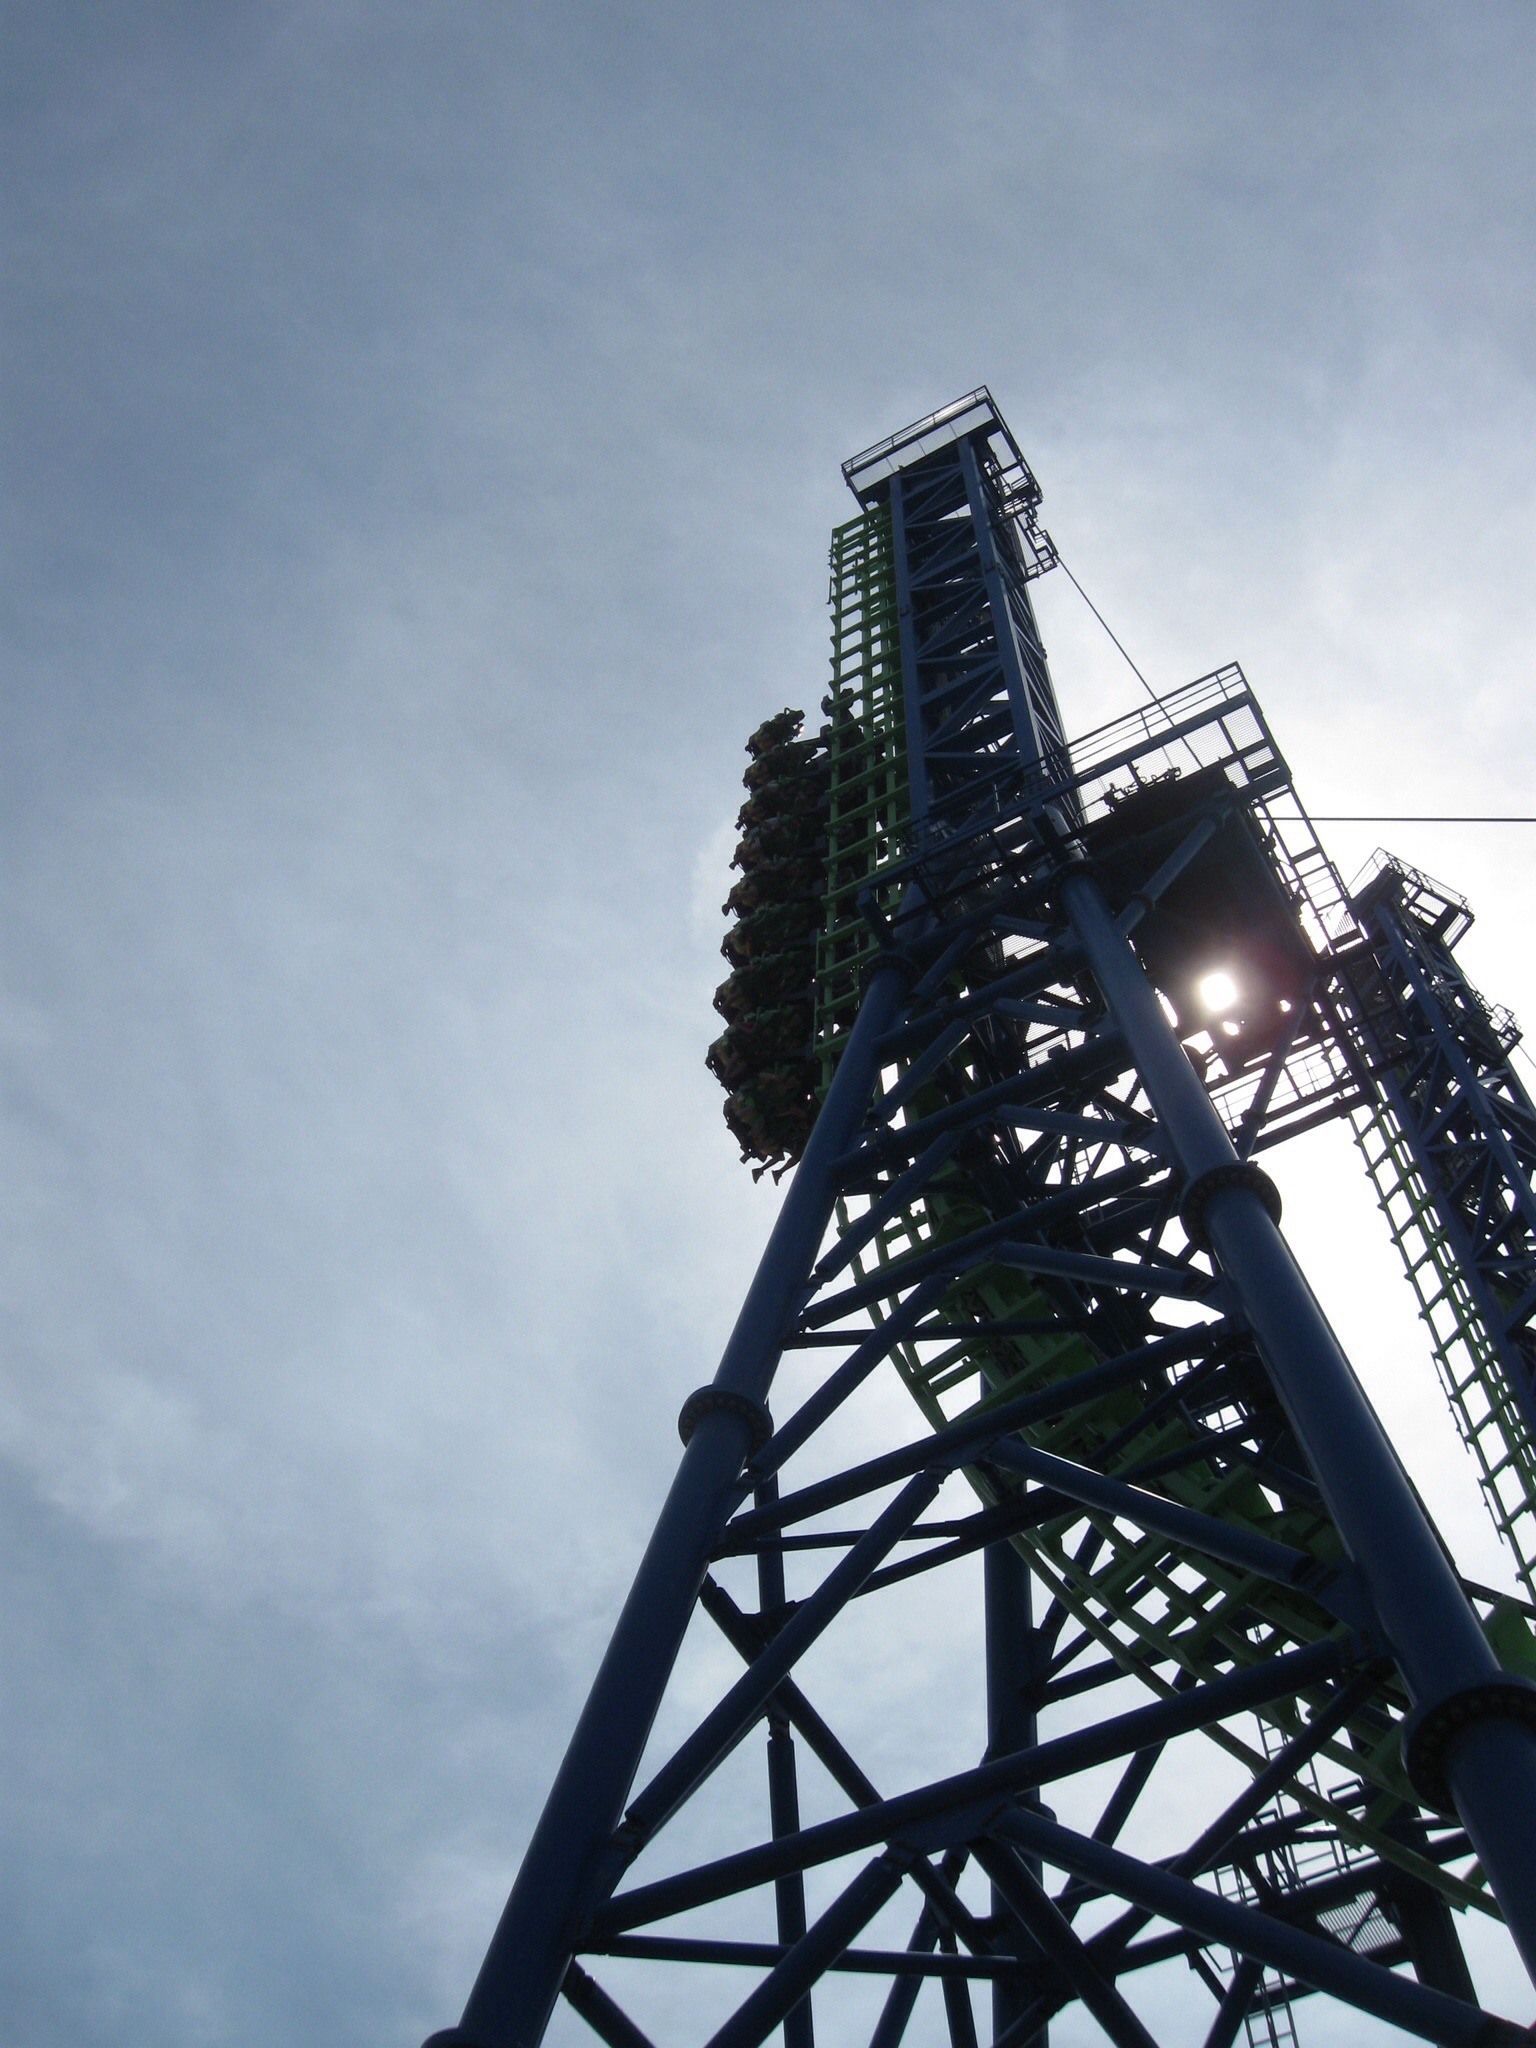
sky, adventure, skyscraper, recreation, carnival, amusement park, tower, park, landmark, ride, coaster, speed, thrill, leisure, roller coaster, tower block, rollercoaster, fun, spire, joy, roller, amusement, entertainment, excitement, theme, silverwood, amusement ride, outdoor recreation